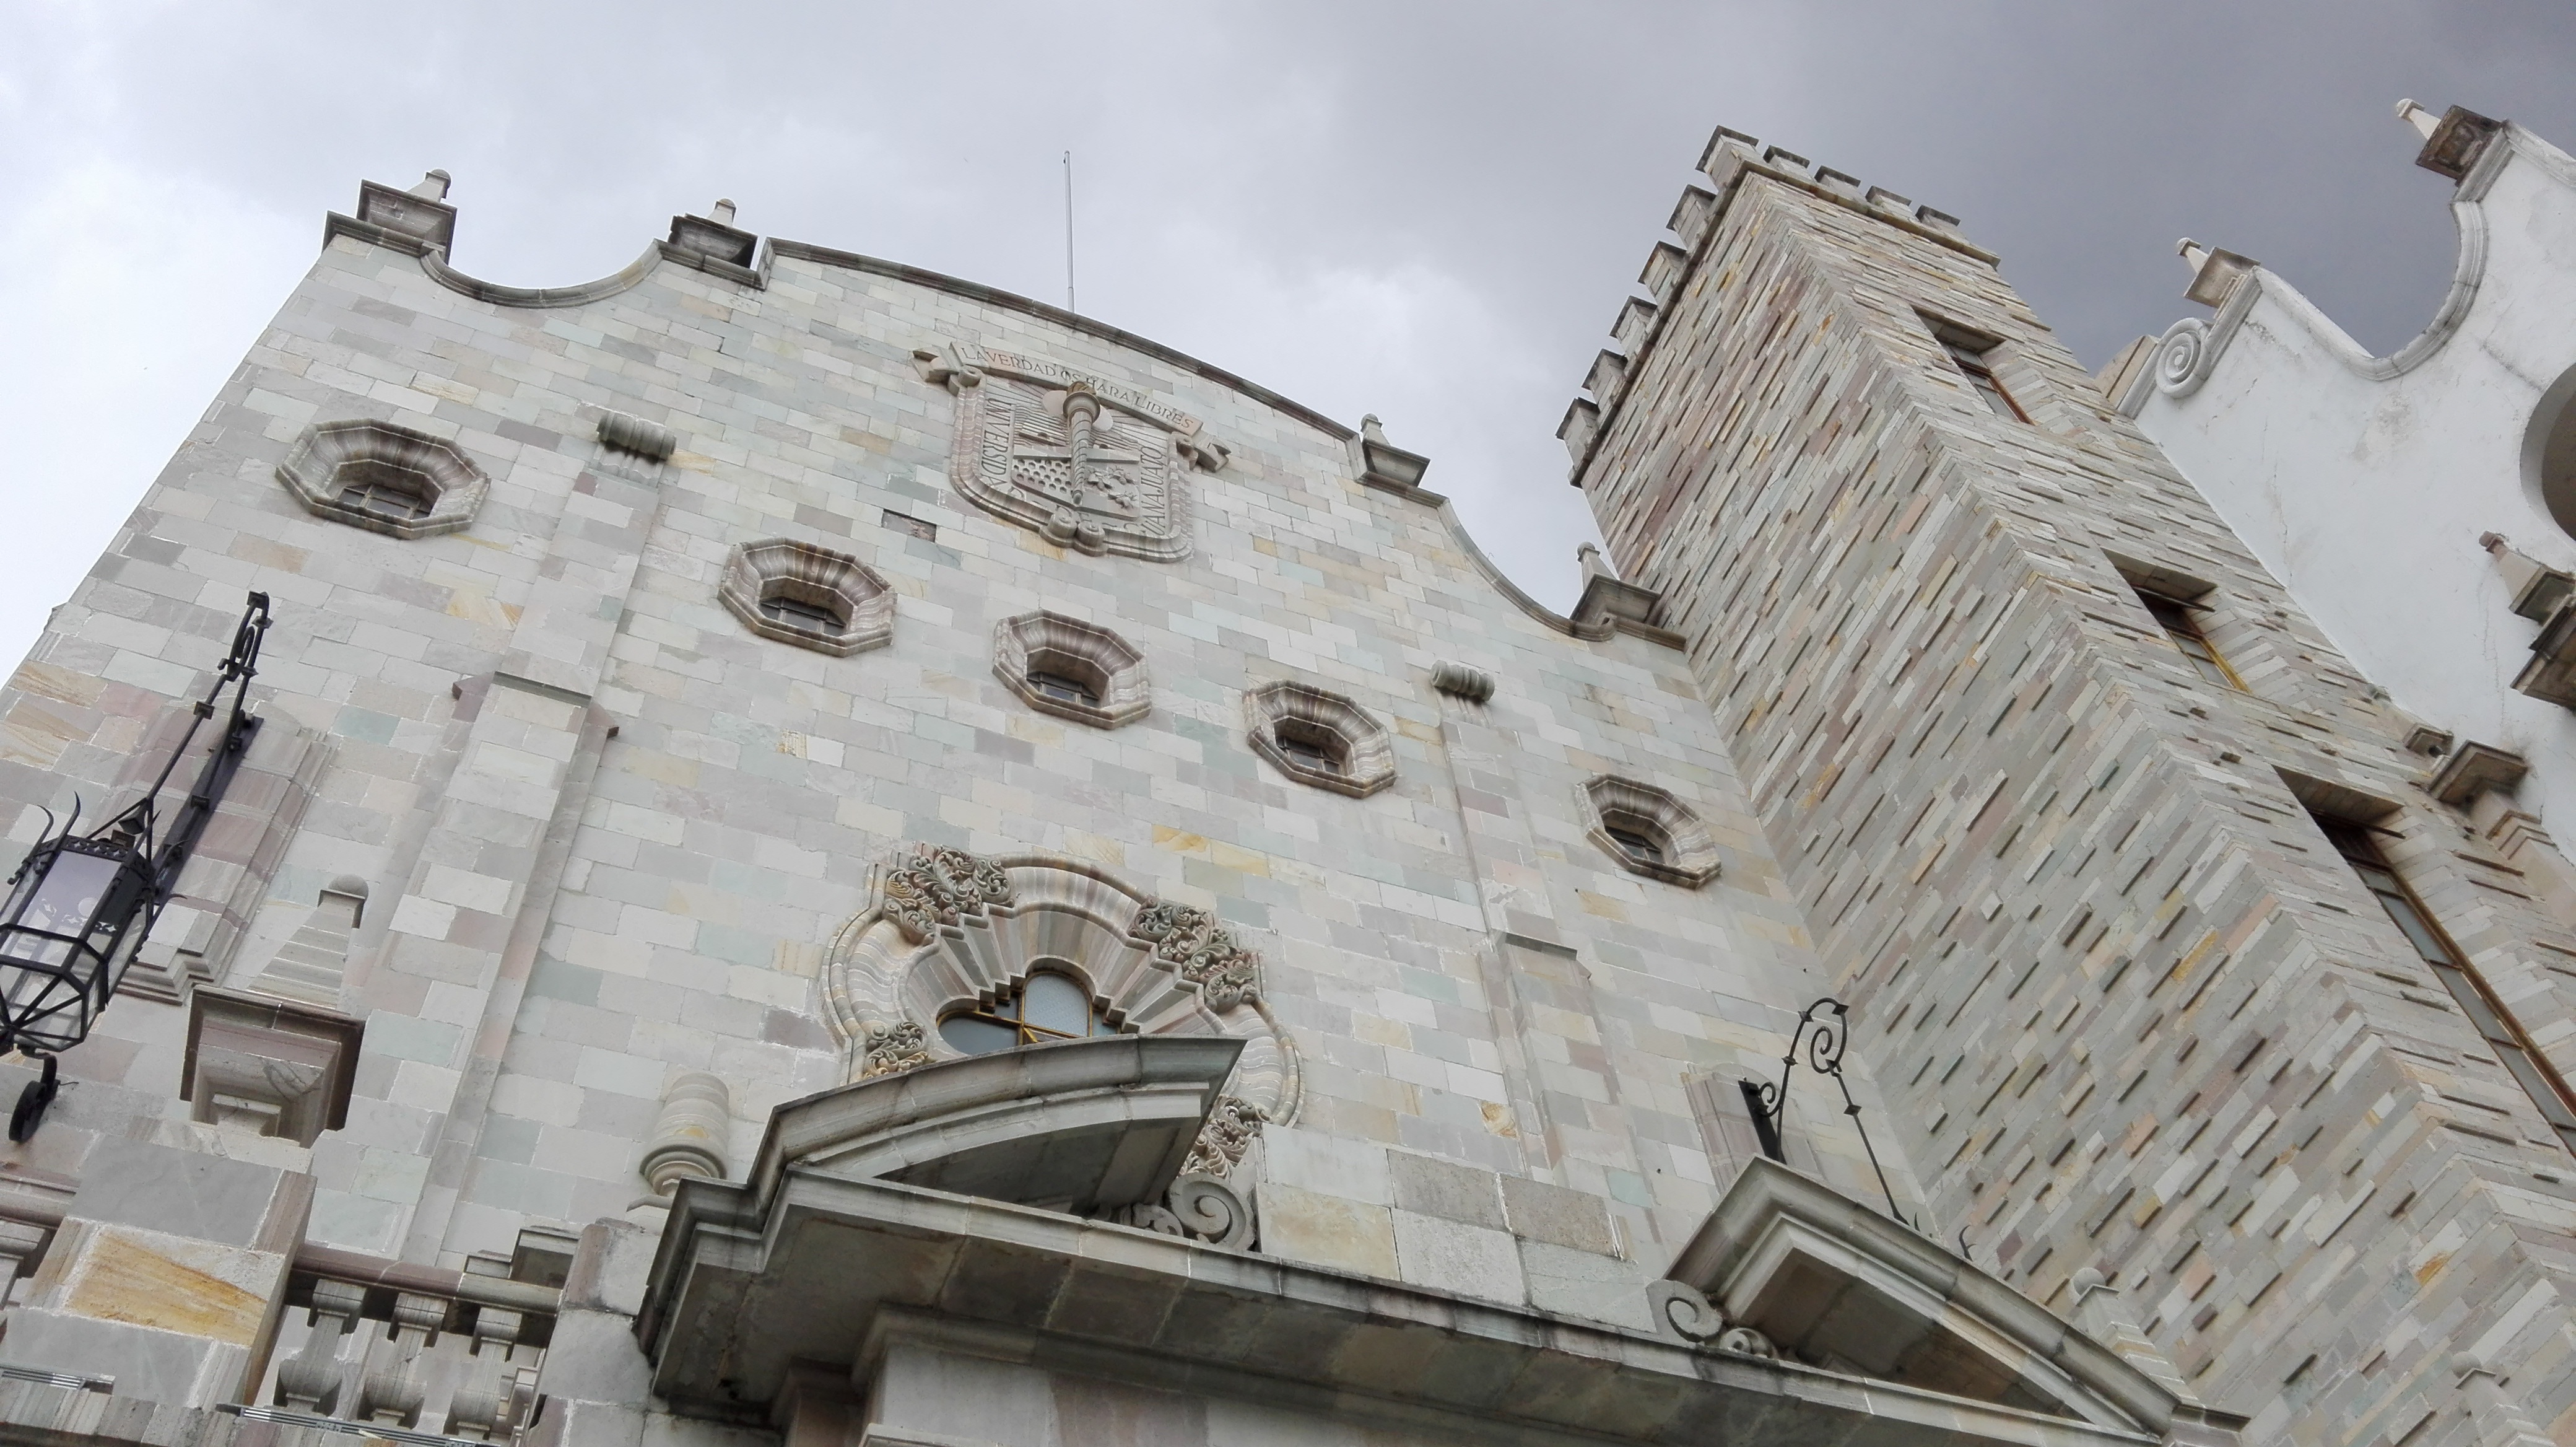
building, facade, cathedral, place of worship